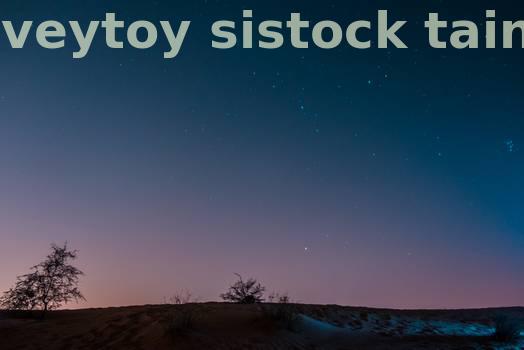
Label: Watermark